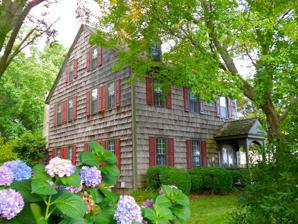
Building: Fisher's Paradise
Country: United States of America
Year built: 1780
Historic house in Delaware, United States United States historic place Fisher's Paradise U.S. National Register of Historic Places Fisher's Paradise, July 2012 Show map of Delaware Show map of the United States Location 624 Pilottown Rd., Lewes, Delaware Coordinates 38°47′1″N 75°9′26″W / 38.78361°N 75.15722°W / 38.78361; -75.15722 Area less than one acre Built c. 1780 Architectural style Victorian NRHP reference No. 72000298 Added to NRHP December 4, 1972 Fisher's Paradise , also known as Paradise Point , is a historic home located near Lewes , Sussex County, Delaware . The main house dates to about 1780, and is a 2 + 1 ⁄ 2 -story, three-bay, wood frame dwelling sheathed in cedar shingles.  It has gable roof with dormers.  The kitchen wing is the sole remaining portion of the original 1740s house that is incorporated in the present structure. It was added to the National Register of Historic Places in 1972. References